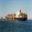
Label: ship